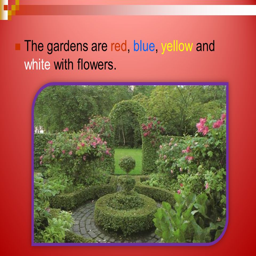
the gardens are red , blue , yellow and white with flowers .